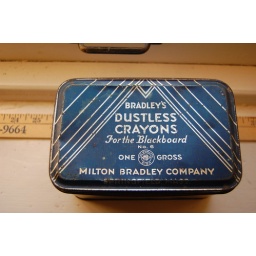
awesome box on my desk in my office that's filled with markers and glue sticks and such